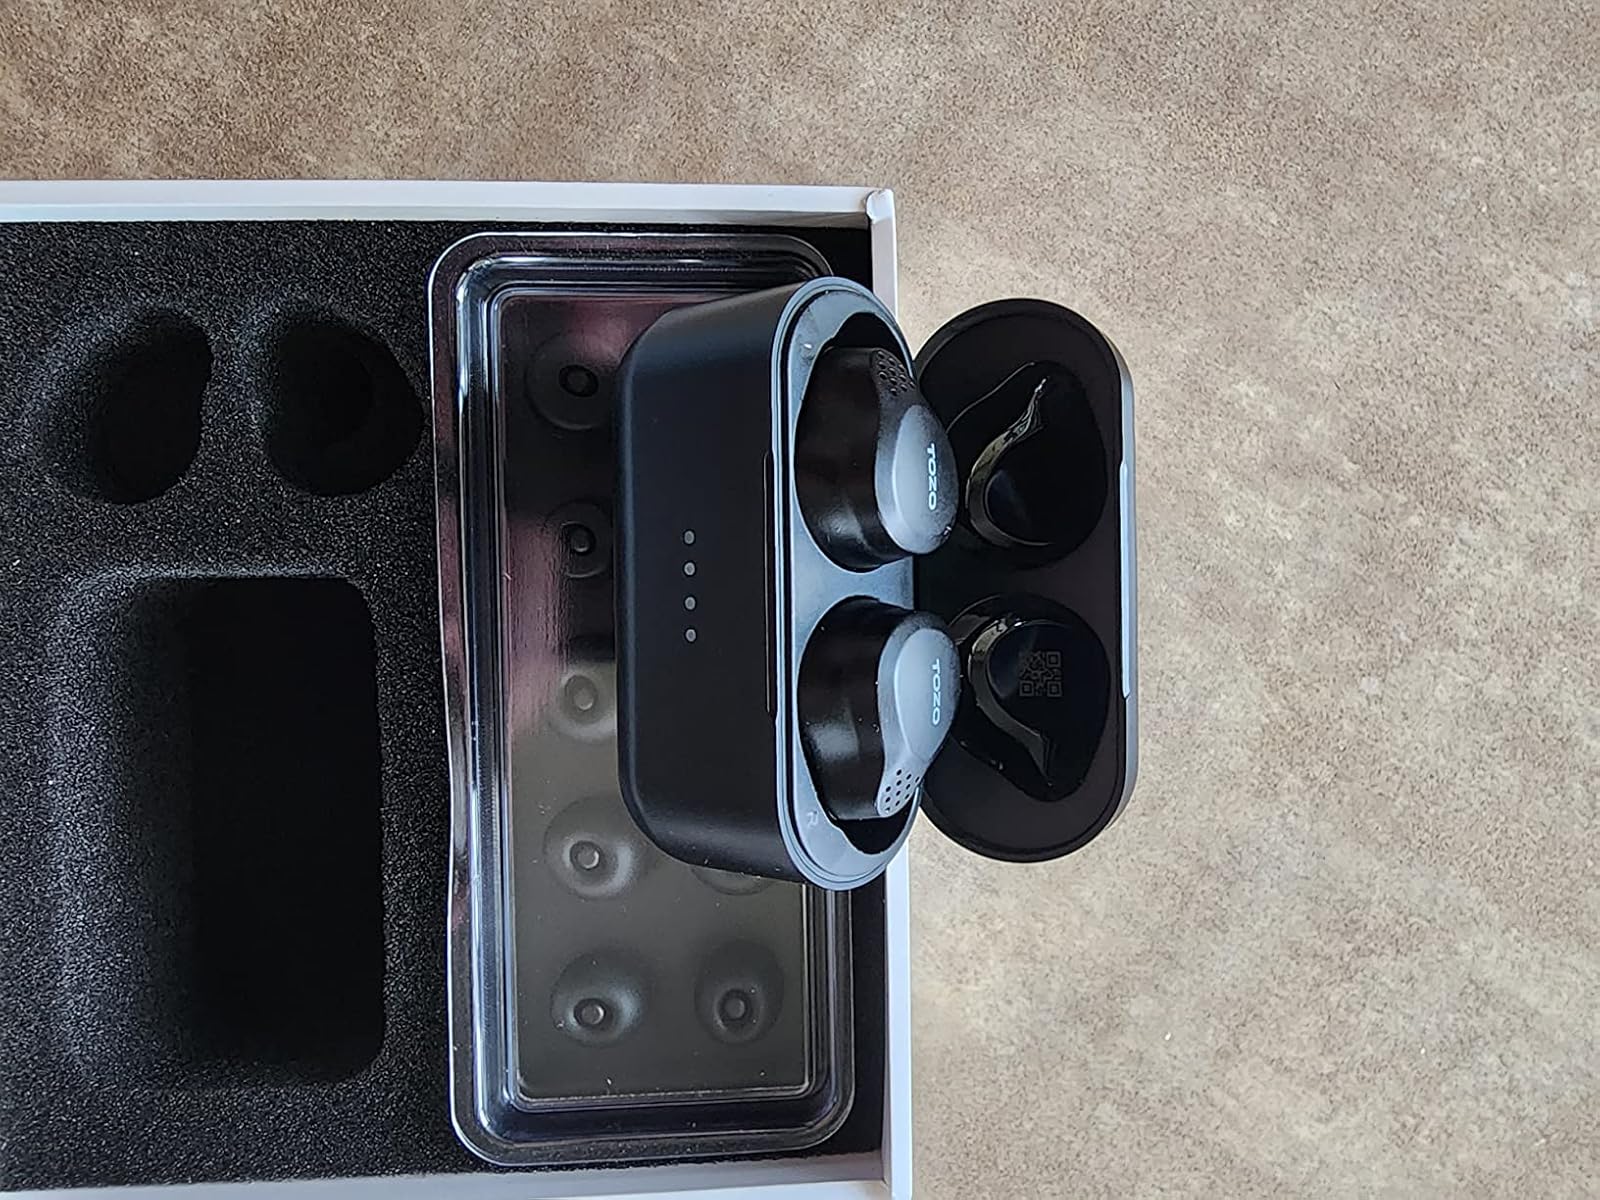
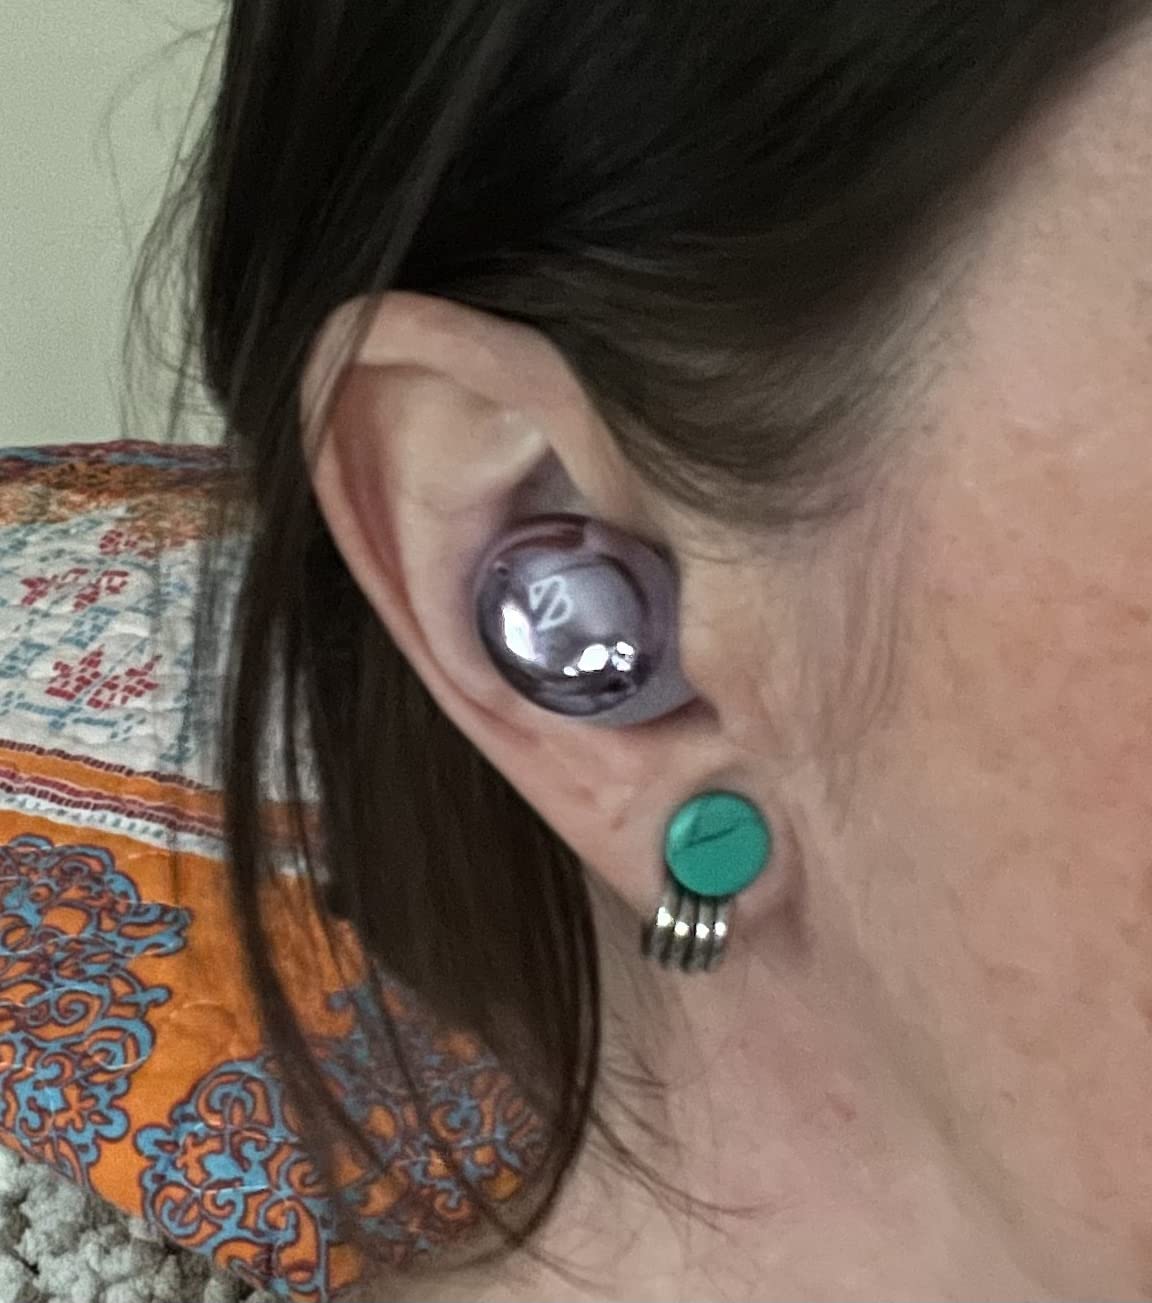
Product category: earbuds
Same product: no